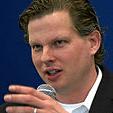
Age: 40